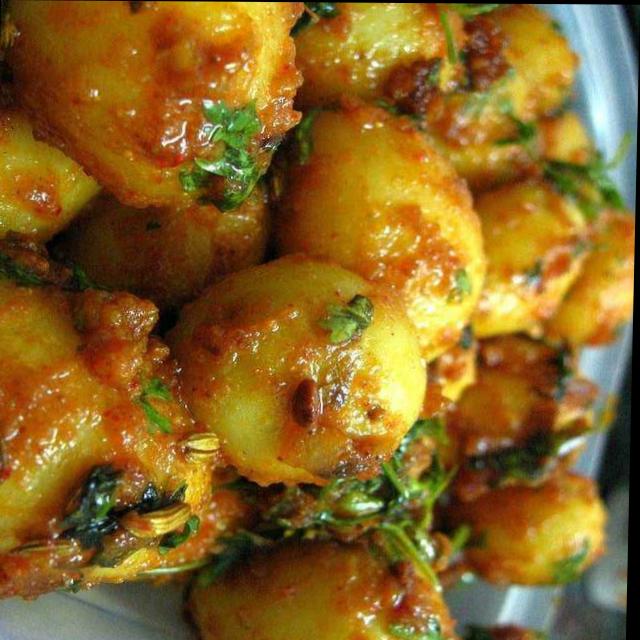
Dish: dum_aloo